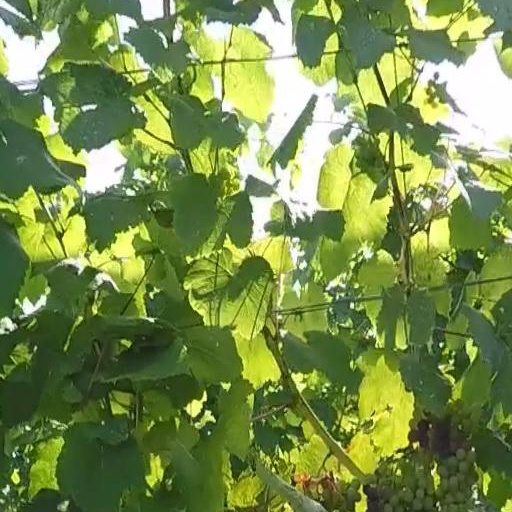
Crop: grape